Gulfstream G200

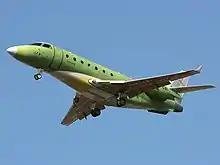
G200 inflight before painting, showing underside fairing, flaps and slats deployed

In 2005, Gulfstream began designing a follow-on aircraft. The new model, known as the "G250", was launched in 2008. It was later renamed the Gulfstream G280. The final production G200 rolled off the production line on December 19, 2011; 250 units had been built.